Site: brandenburg
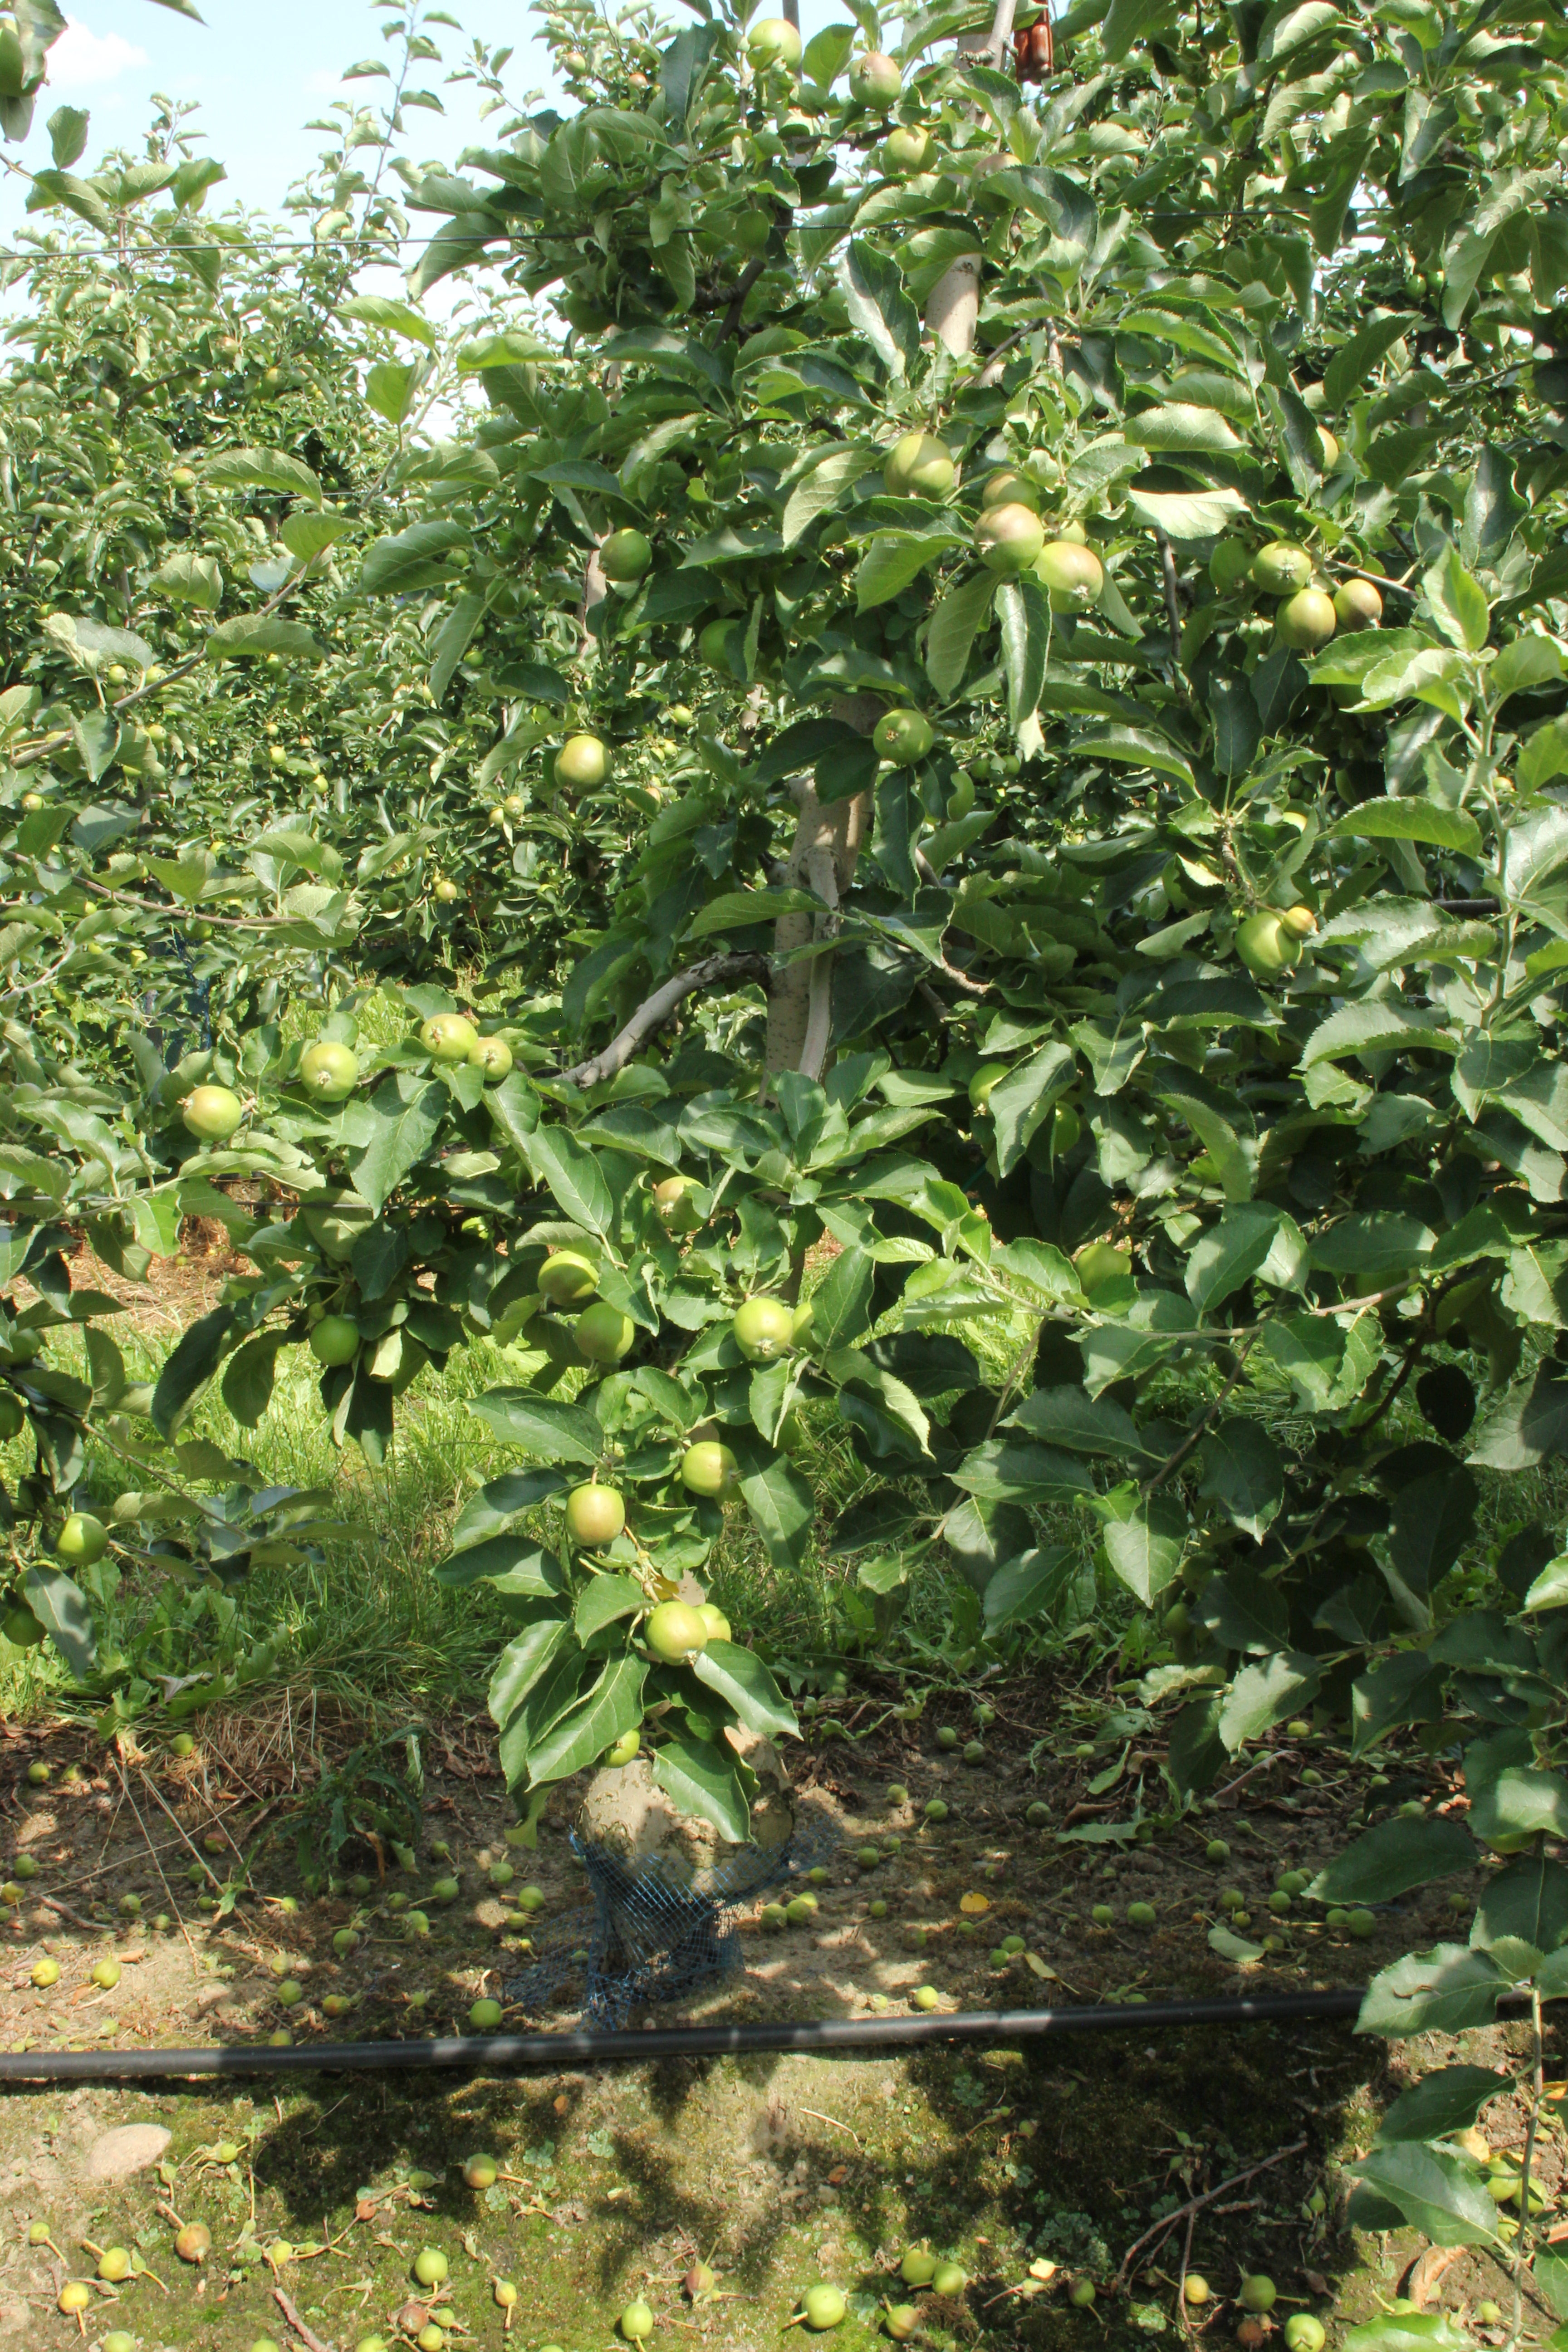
Growth stage (BBCH 74): Development of fruit